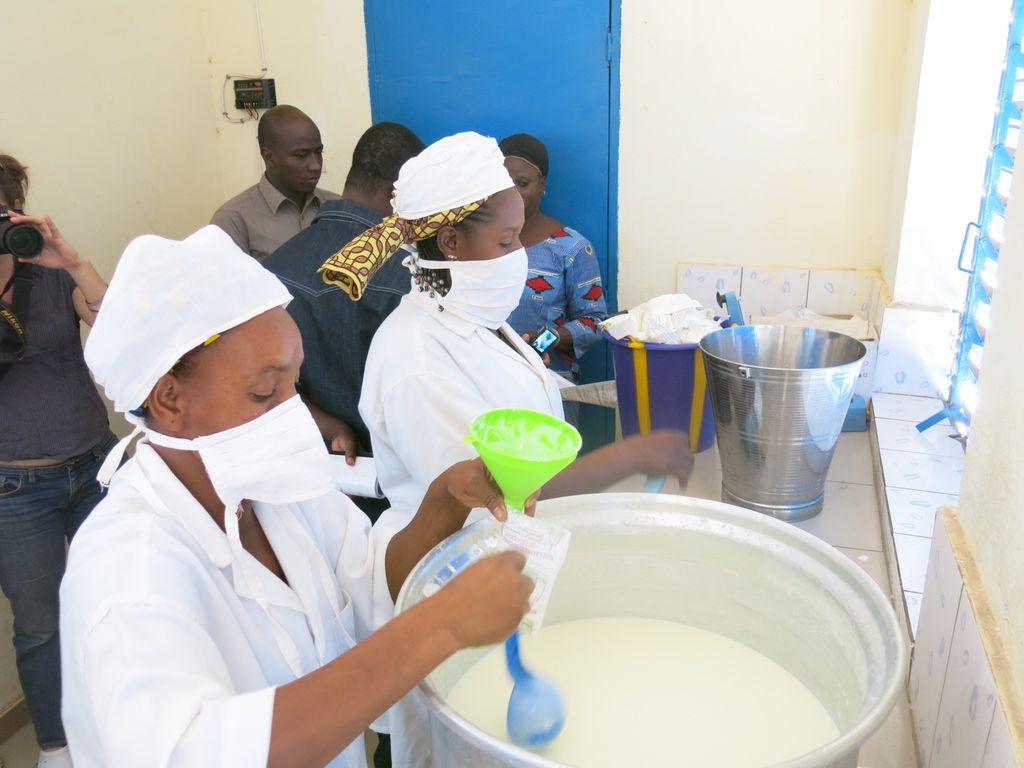
Kuna watu wengi kwenye rundu hii, huku wawili wenye barakoa mdomoni, vilemba kichwani na nguo zenye rangi nyeupe wakiwapimia wengine maziwa yaliyo  kwenye mkebe huku mmoja akiwapiga kamera nyuma yake.